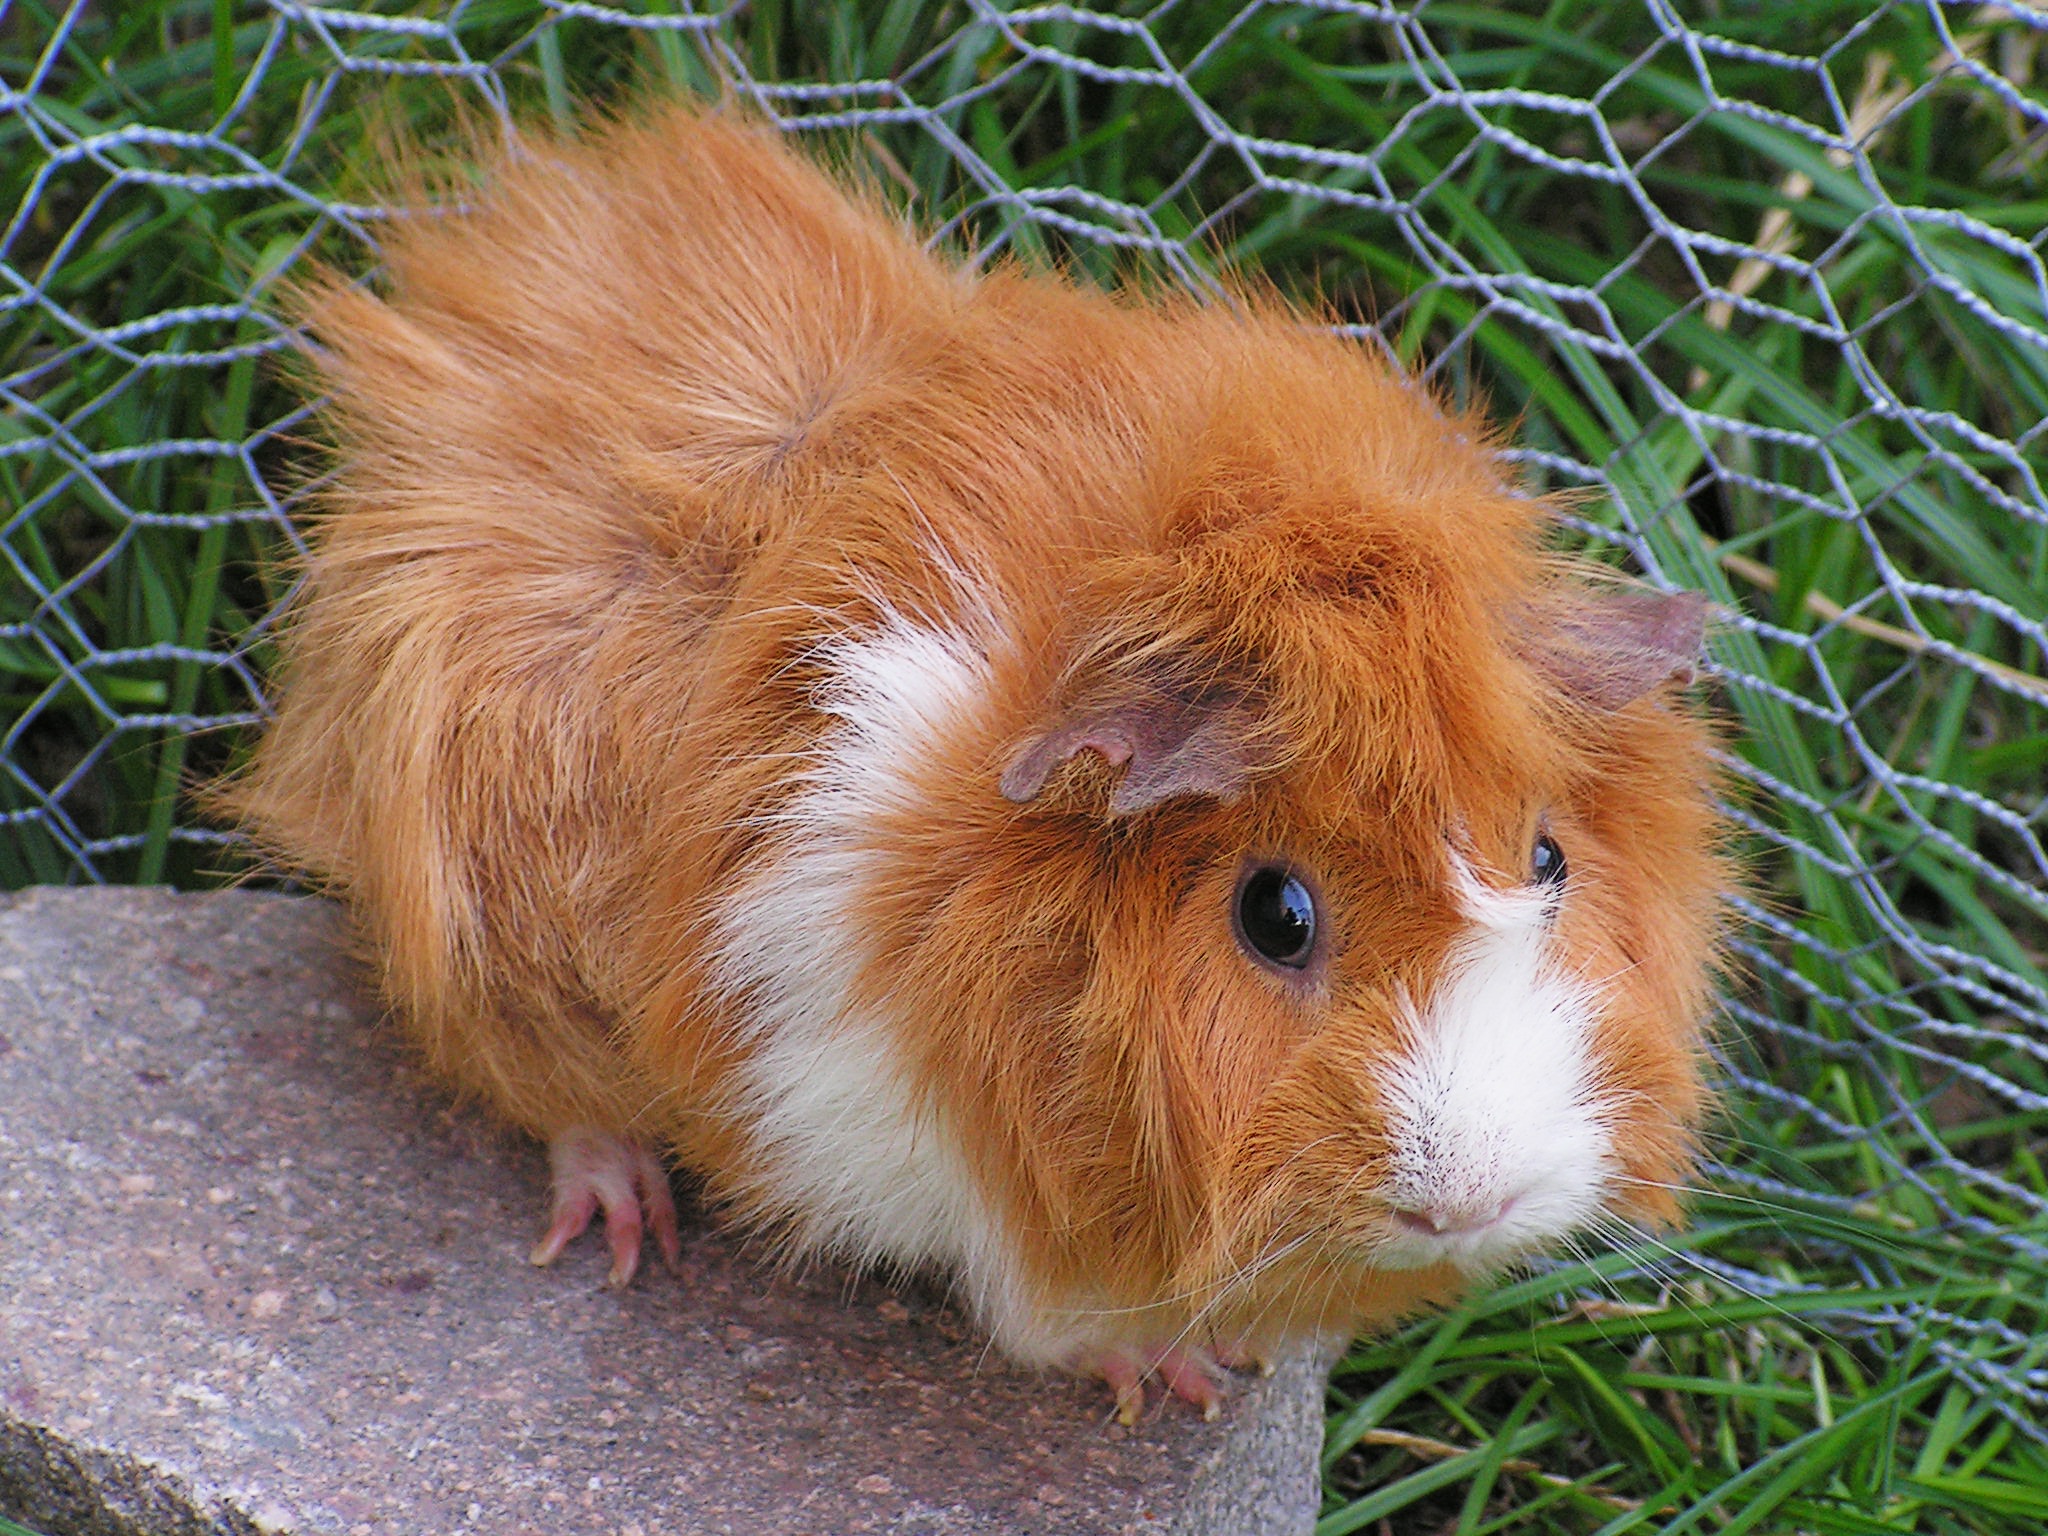
female, mammal, rodent, fauna, guinea pig, whiskers, vertebrate, rosette, redheaded